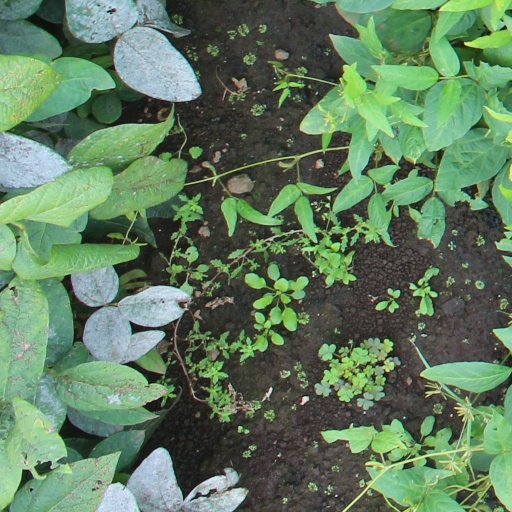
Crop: soybean